Raw intelligence

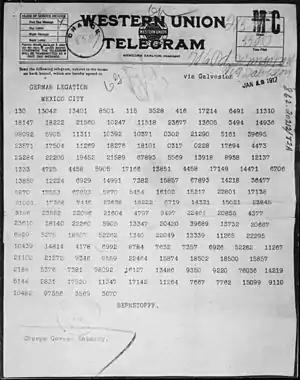
The Zimmermann telegram which was sent by Arthur Zimmermann, proposing an alliance between Germany and Mexico in the First World War. When intercepted by the British, this raw intelligence required decryption, translation and confirmation and then was still just part of the overall case made for US entry into the conflict.

Raw intelligence is raw data gathered by an intelligence operation, such as espionage or signal interception. Such data commonly requires processing and analysis to make it useful and reliable. To turn the raw intelligence into a finished form, the steps required may include decryption, translation, collation, evaluation and confirmation.